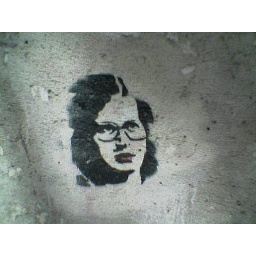
Spray-painted face on a wall in Budapest.